172nd Infantry Brigade (United States)

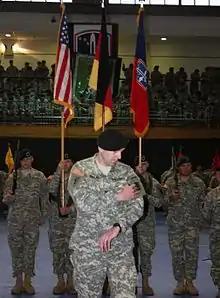
Formal reactivation ceremony

As part of the Grow the Army Plan announced 19 December 2007, the Army activated and retained two Infantry Brigades in Germany until 2012 and 2013. On 6 March 2008, it was announced that the 172nd Infantry Brigade would be activated as the first of these brigades, with the other being the 170th Infantry Brigade. On 17 March, the 172nd Infantry Brigade was formally activated in Schweinfurt, Germany by reflagging the 1st Infantry Division's 2nd (Dagger) Brigade, which relocated to Ft. Riley, KS. Colonel Jeffrey Sinclair was commanding the brigade at the time. The 172nd Infantry Brigade relocated to Grafenwöhr, Germany. The 172nd Infantry Brigade was activated with the following unit redesignations: